List of countries and territories where Arabic is an official language

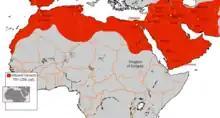
Expansion of the Abbasid caliphate, 750–1258 AD/ 132–923 AH

The Muslim conquests (al-Futūḥāt al-Islāmiyya) and the following Expansion of Islam (Intishar al-Islām) led to the expansion of the Arabic language in Northern Africa, the Iberian Peninsula, the Caucasus, Western Asia, Central Asia and South Asia. Along with the religion of Islam, the Arabic language, Arabic number system and Arab customs spread throughout the entire Arab caliphate. The caliphs of the Arab dynasty established the first schools inside the empire which taught Arabic language and Islamic studies for all pupils in all areas within the caliphate. The result was (in those areas which belonged to the Arab empire) the creation of the society that was mostly Arabic-speaking because of the assimilation of native inhabitants.